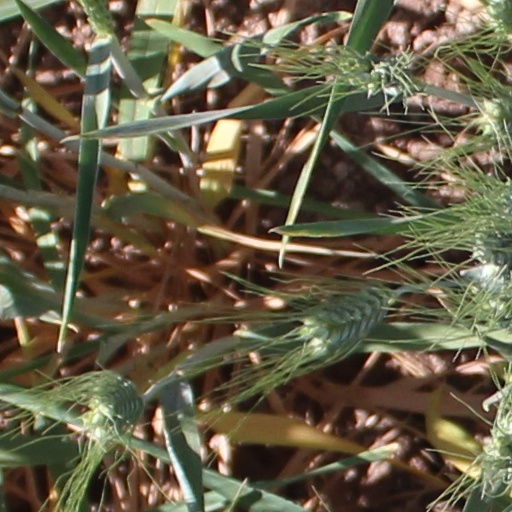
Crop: wheat